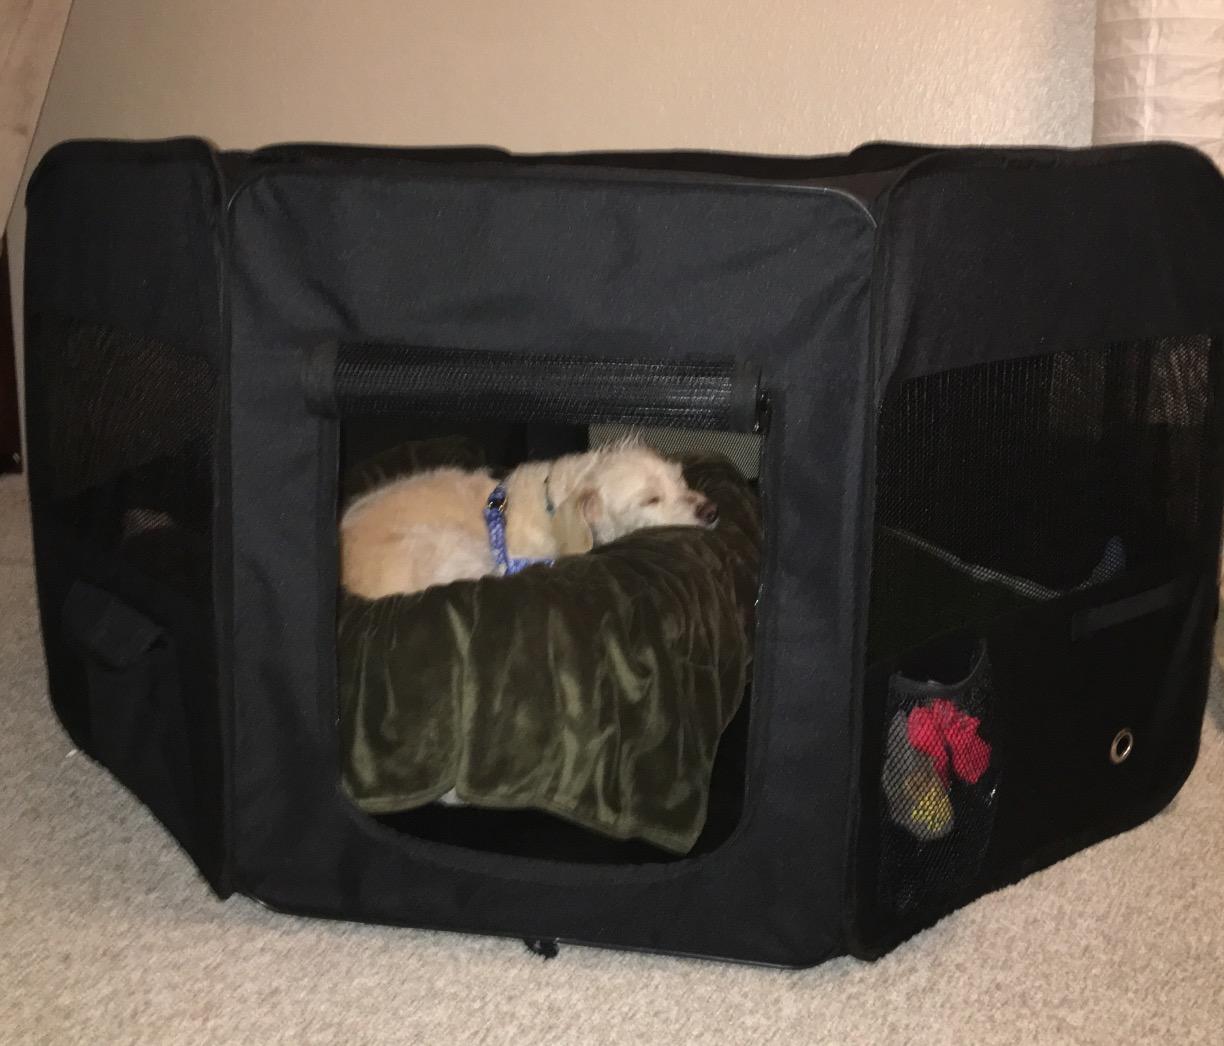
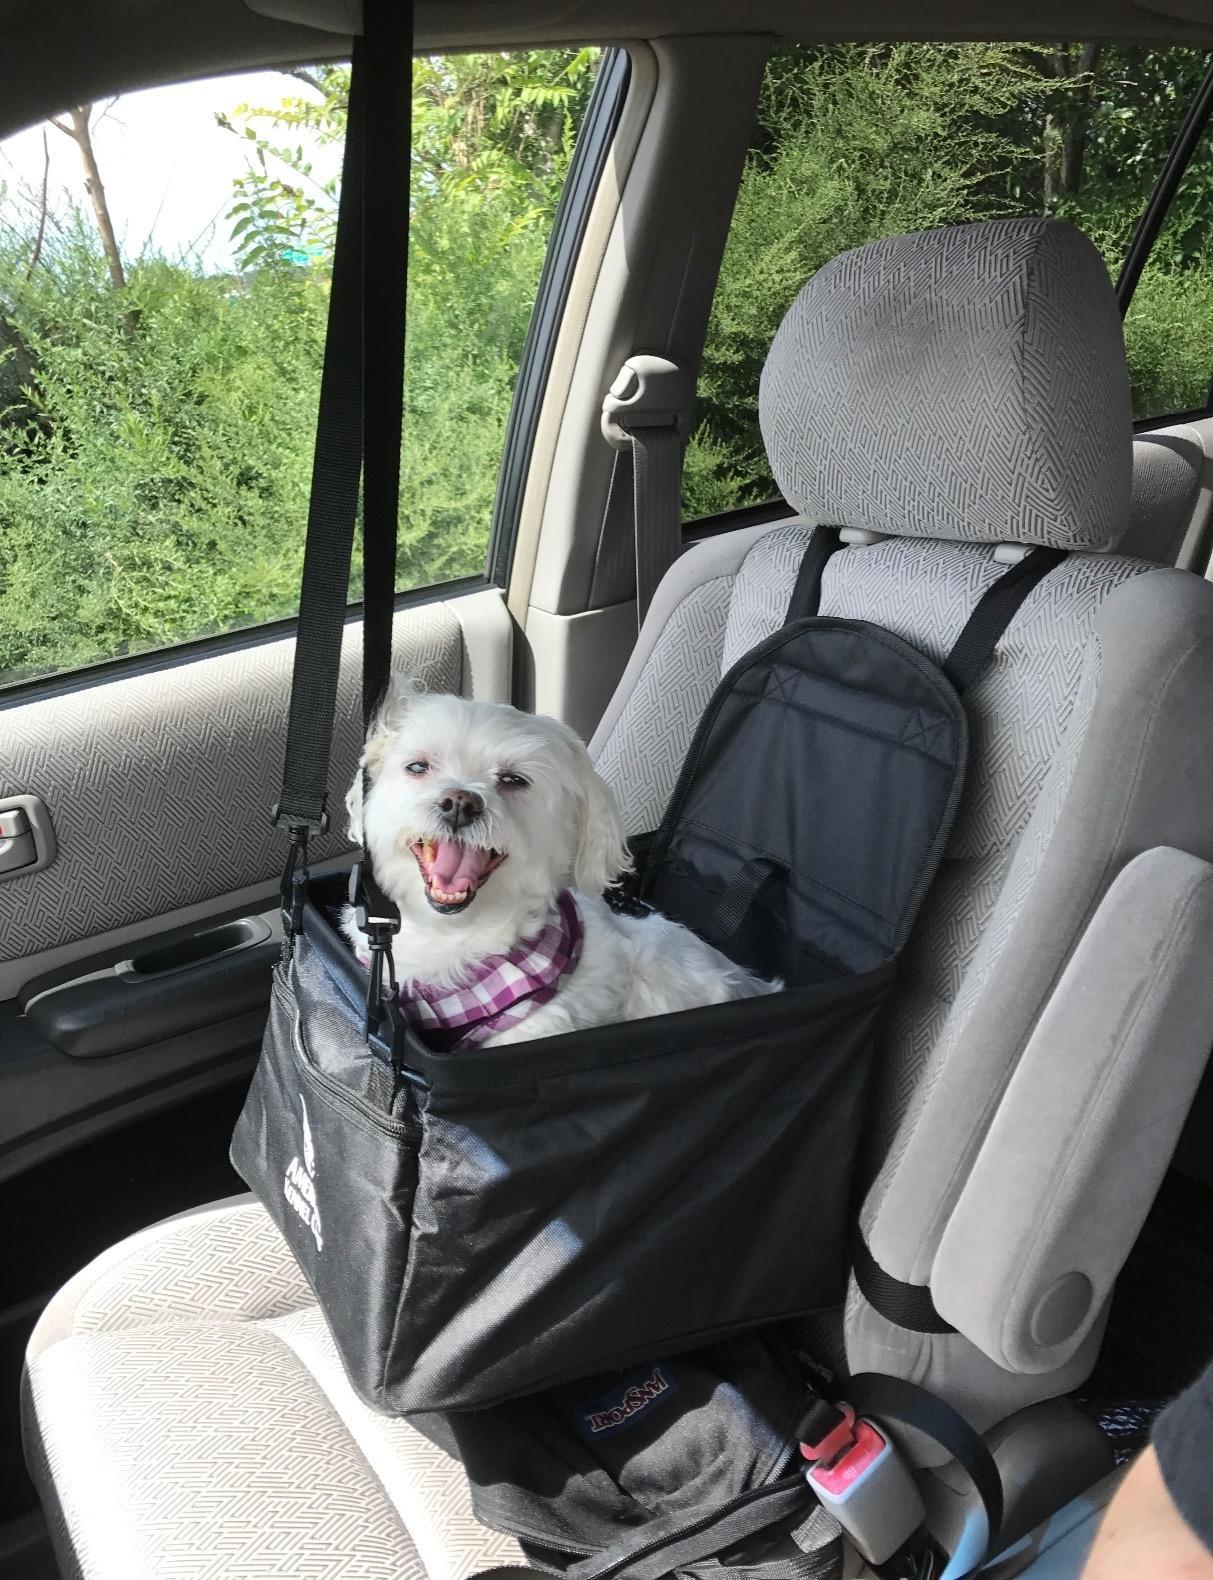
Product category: items_kennel
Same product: no